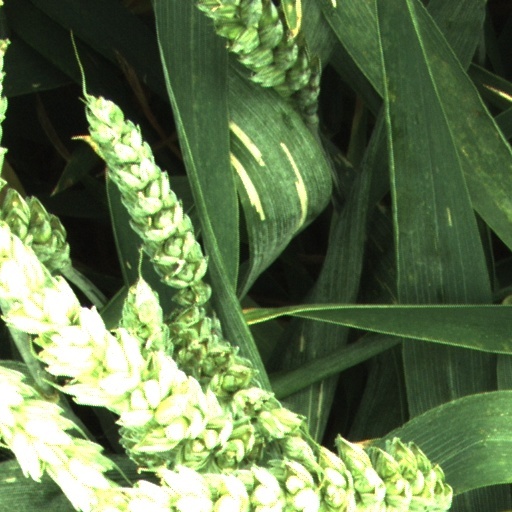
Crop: wheat